The Saffrons

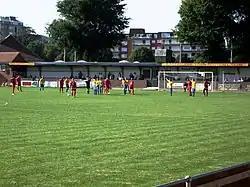
Sid Myall & Taffy Jones stand from the East Terrace

The Saffrons is a multi-purpose sports ground in Eastbourne, East Sussex. The ground is home to Eastbourne Cricket Club, Eastbourne Town Football Club, Eastbourne Hockey Club and Compton Croquet Club. There is also a sand dressed astroturf pitch.